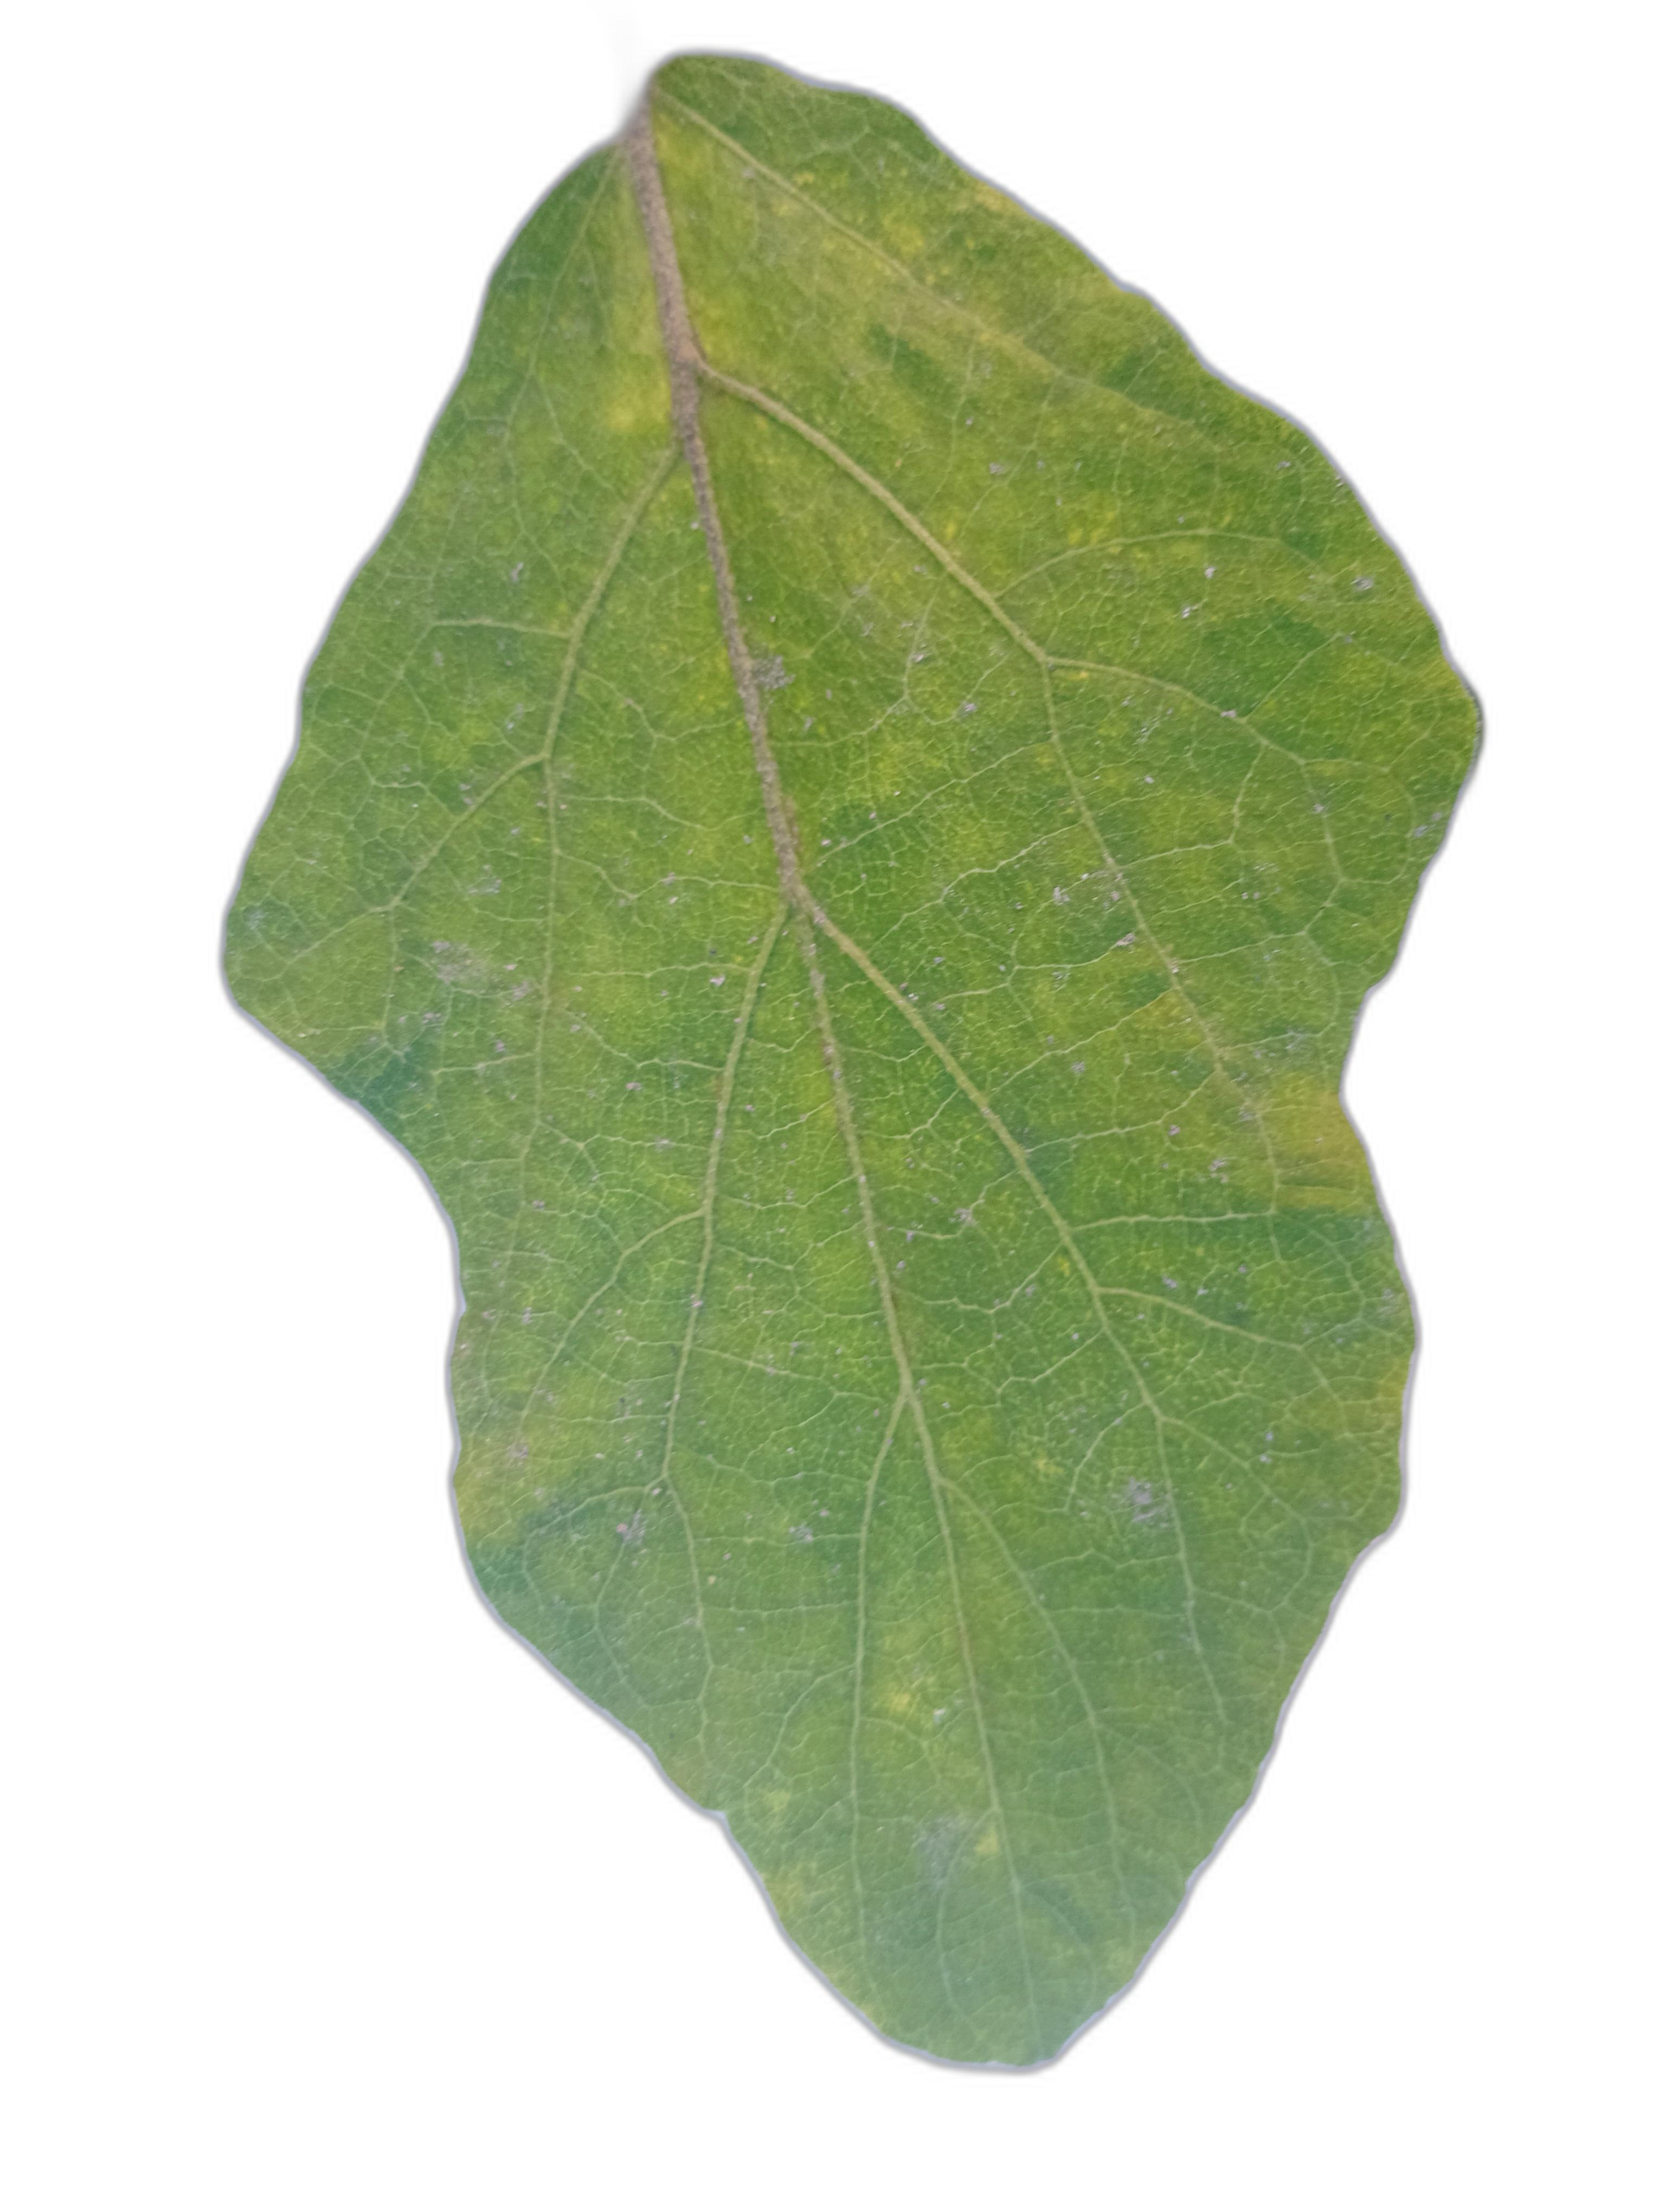
Label: Healthy Leaf